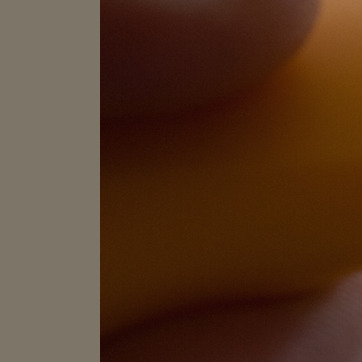
Material: plastic